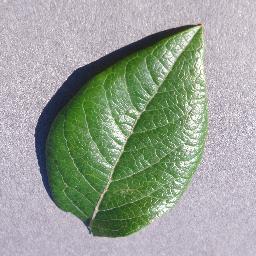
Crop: blueberry
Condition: healthy